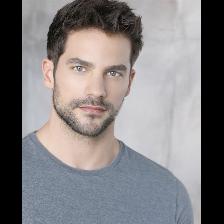
Label: Human